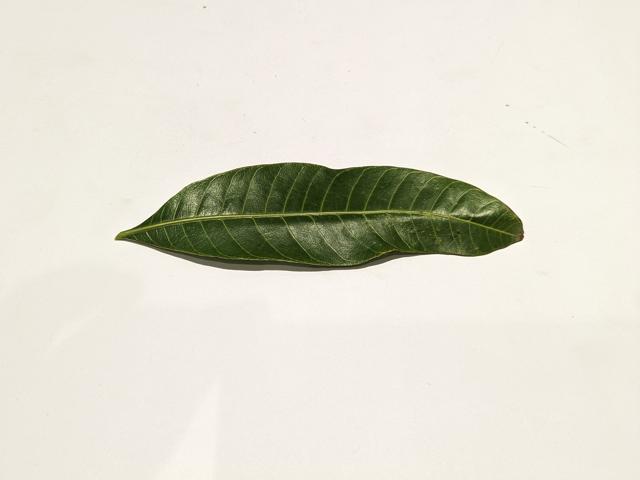
Mango leaf variety: Himsagar